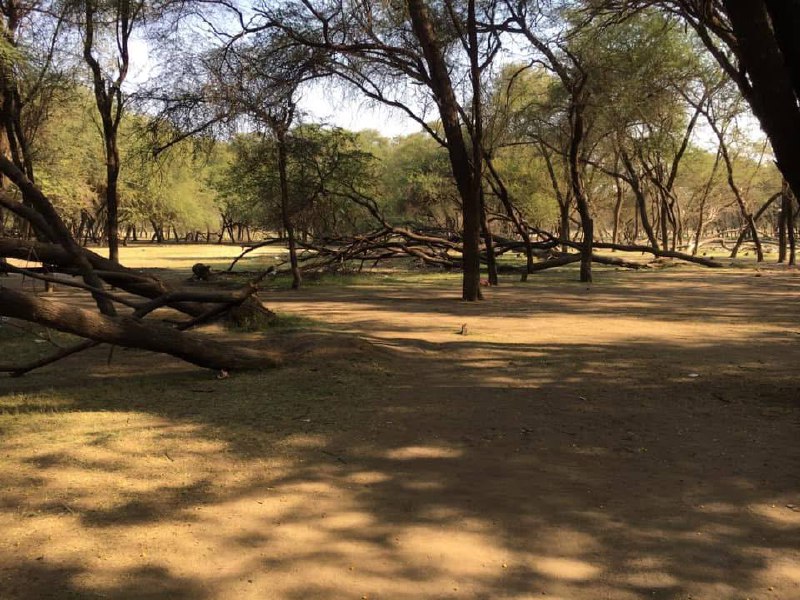
الوصف بالفصحى: شجرة كبيرة من غابات حظيرة الدندر ظلالها تغطي المكان كله
الوصف بالعامية السودانية: شجر من غابات في حظيرة الدندر كبير ومضلل الحتة كلها
التصنيف: Agriculture & Livestock